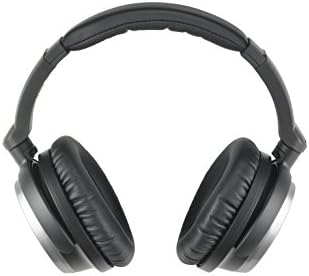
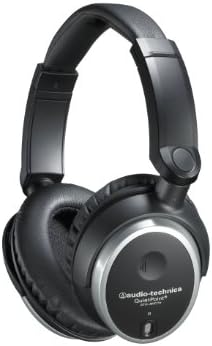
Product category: headphones
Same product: yes